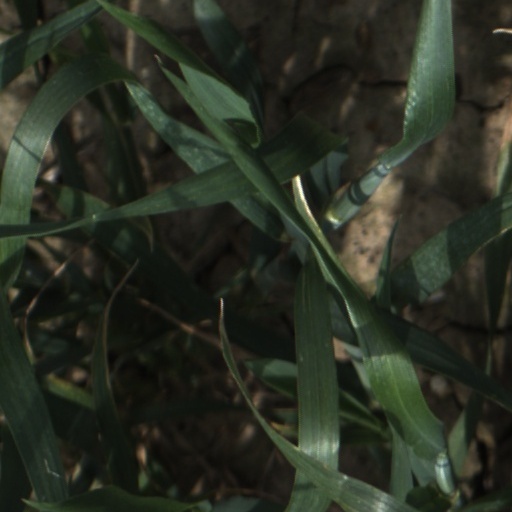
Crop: wheat